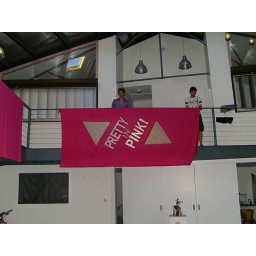
Pretty in pink signs